Ural Federal University

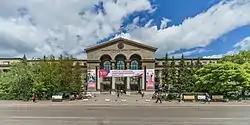
USU

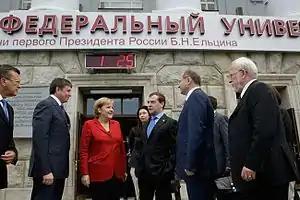
Dmitry Medvedev and Angela Merkel at the "Petersburg Dialogue" Russian-German forum in 2010

One important direction of activity is integration of Ural Federal University into the international research and educational environment. The university participates in network educational projects (Shanghai Cooperation Organisation, European Union, UNESCO, BRICS).